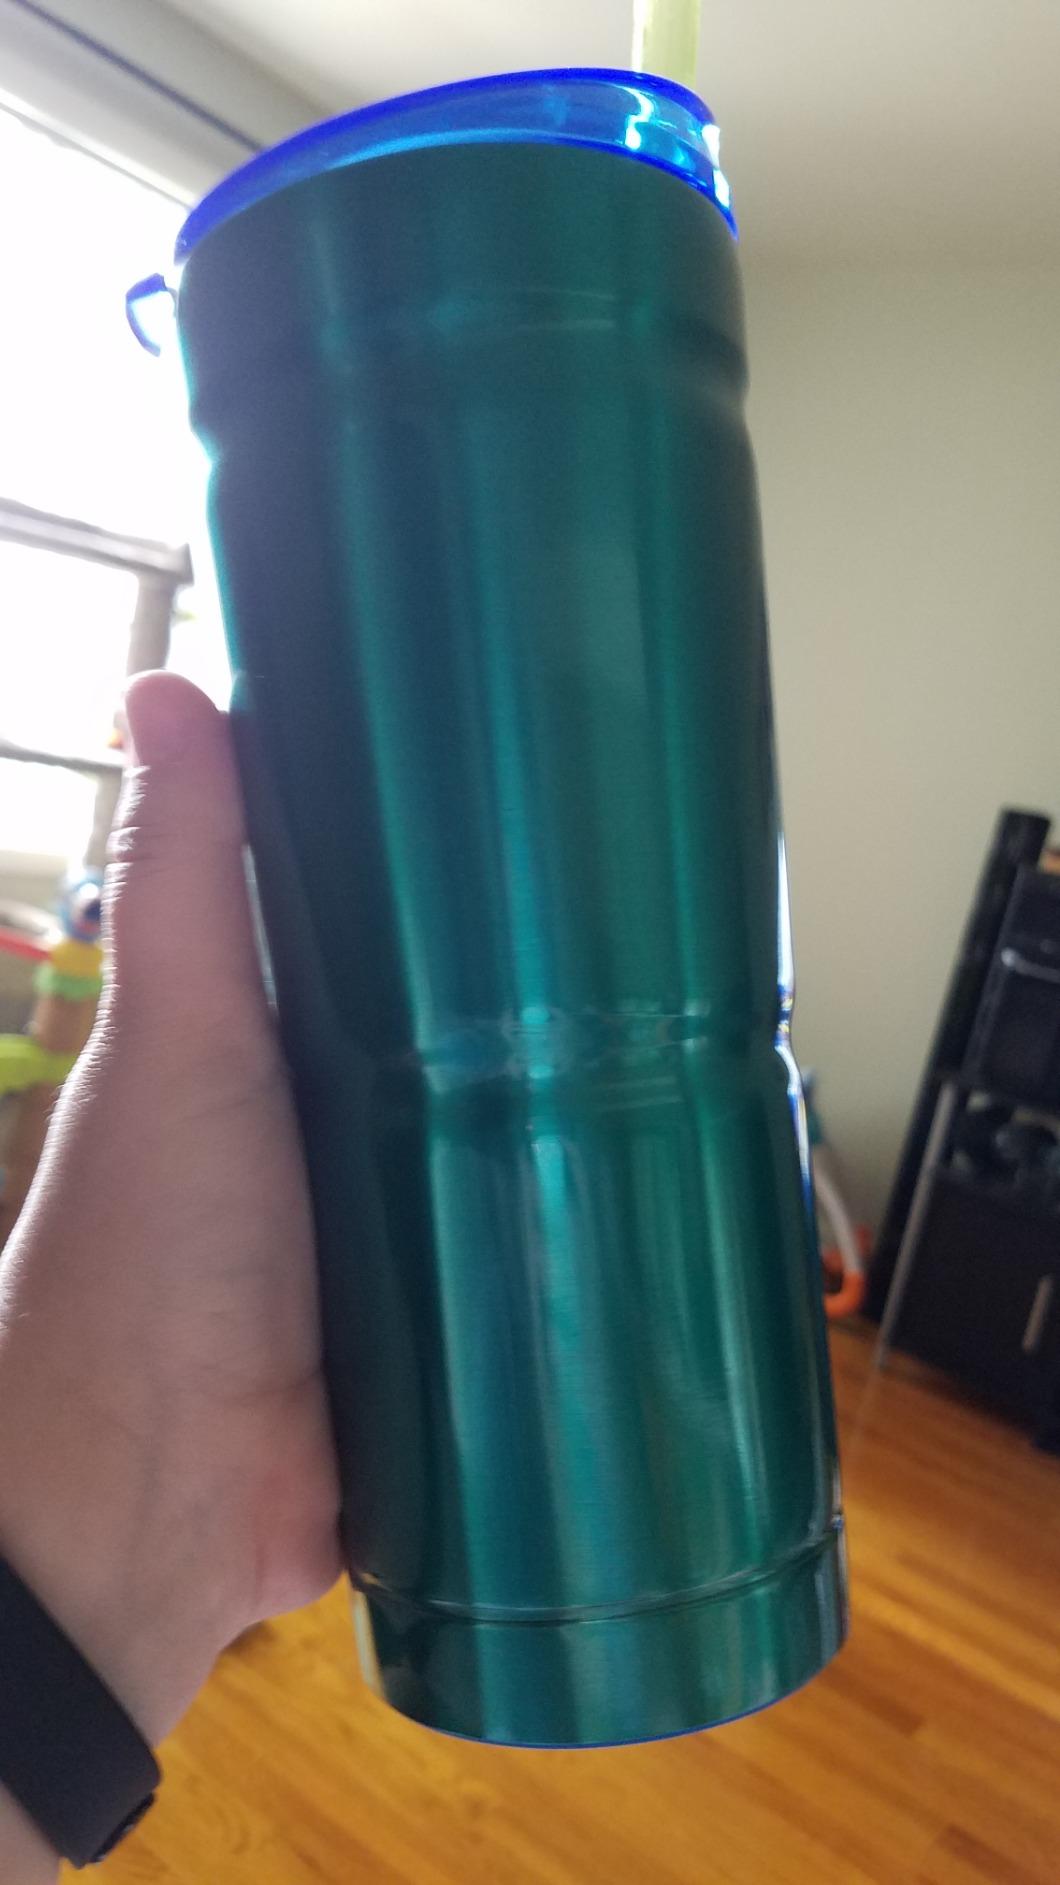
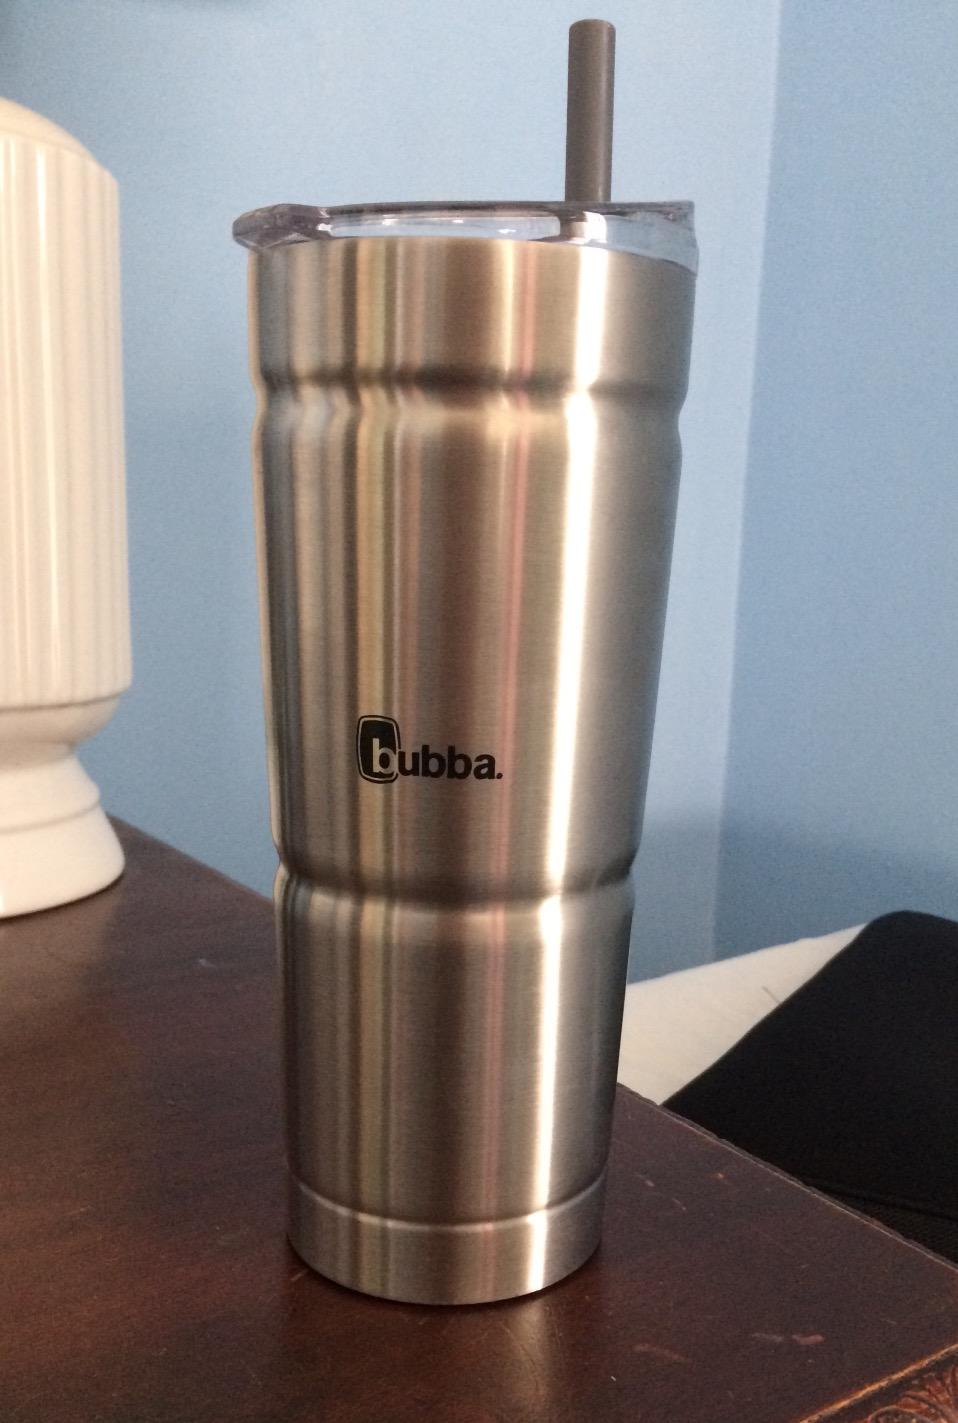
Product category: items_tea
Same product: no